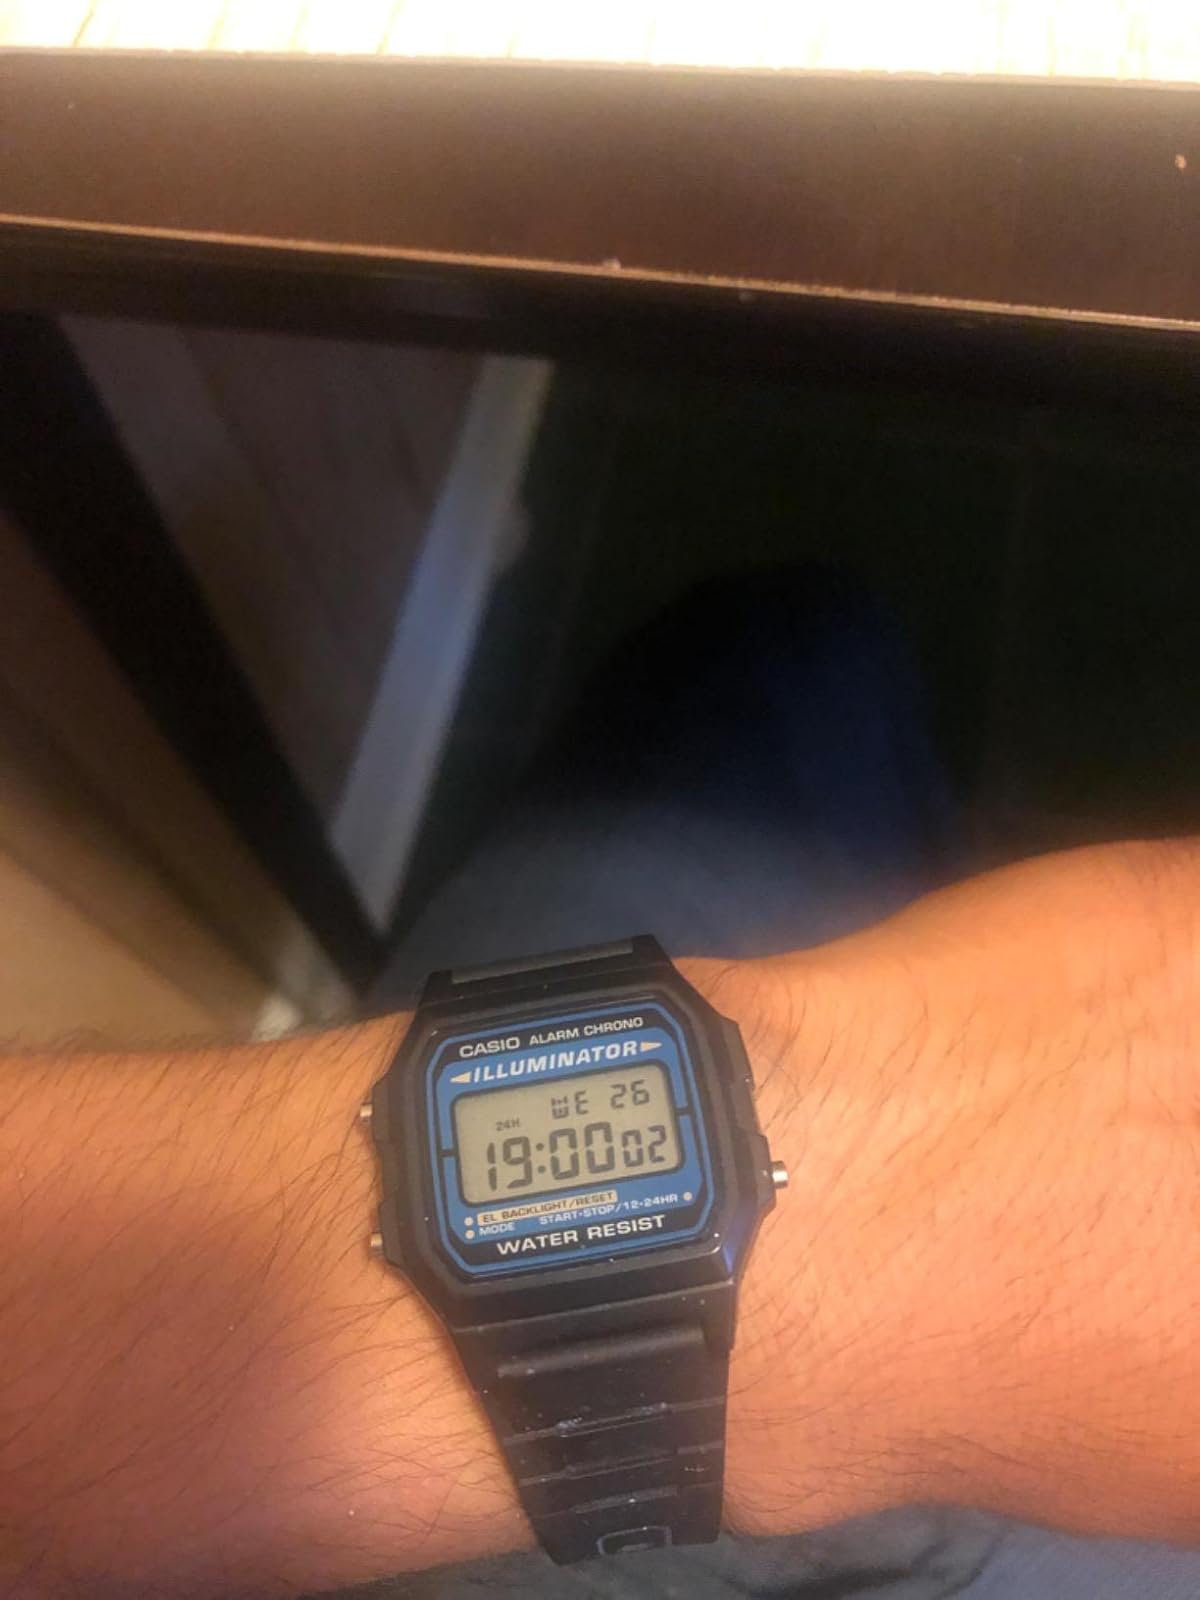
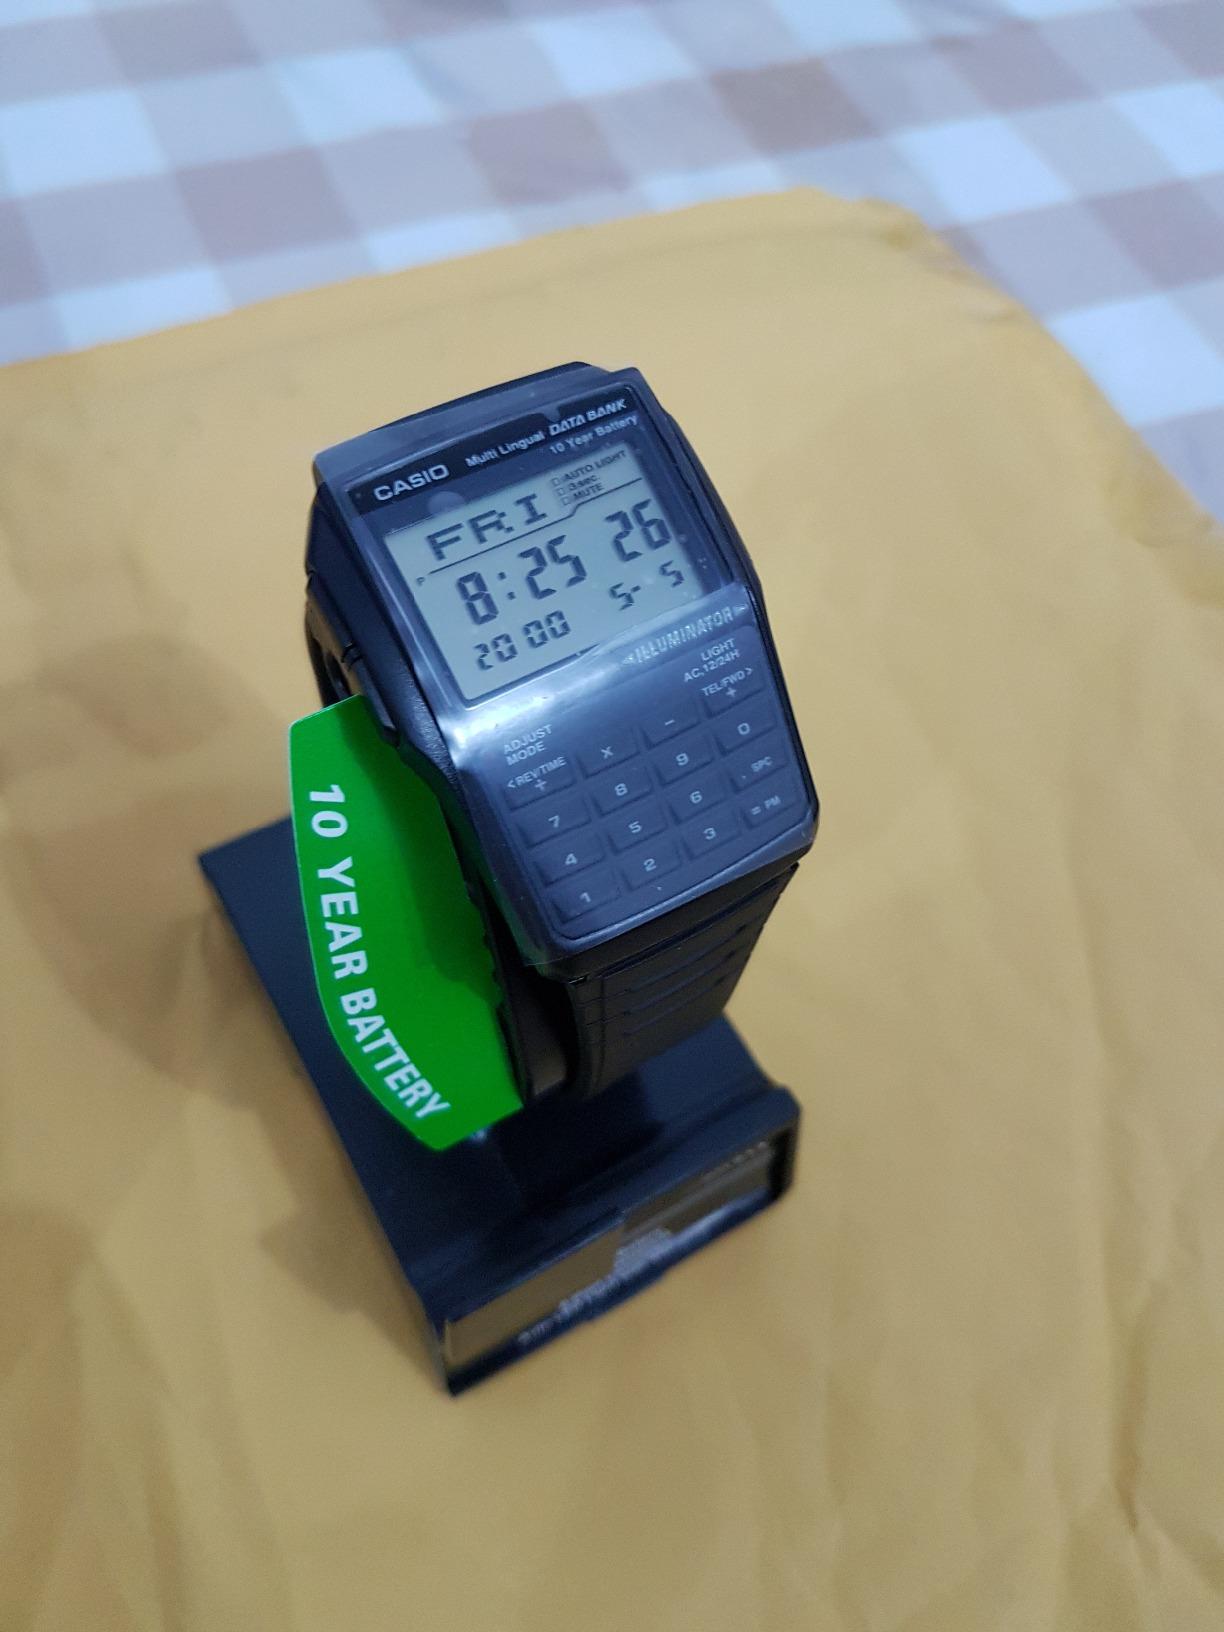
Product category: accessories_watch
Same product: no